Boce W. Barlow Jr. House

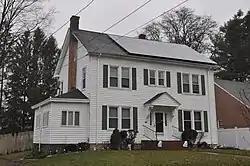

The Boce W. Barlow Jr. House is a historic house at 31 Canterbury Street in Hartford, Connecticut. An architecturally undistinguished two-story built in 1926, it was from 1958 home to Boce W. Barlow Jr. (1915–2005), the first African-American to win election to the Connecticut State Senate, and a prominent figure in Hartford politics. The house was listed on the National Register of Historic Places in 1994.